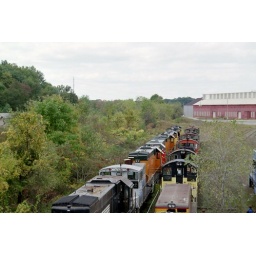
Looking west from the bridge at LTEX's entrance at the locomotive lines. LTEX's property stretches on past the red building in the background.